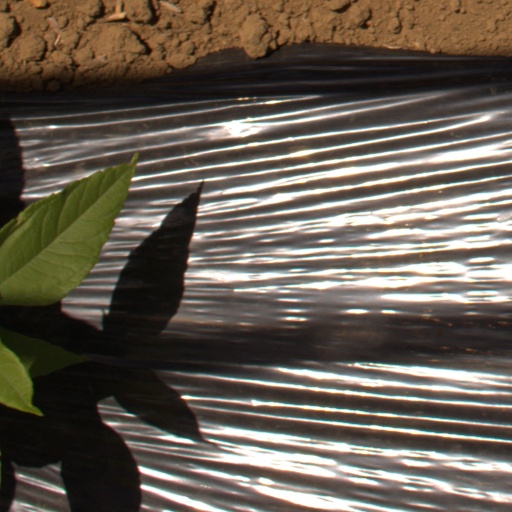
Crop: Jerusalem artichoke